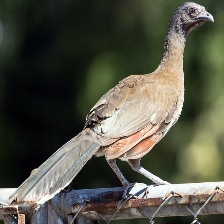
Species: GREY HEADED CHACHALACA
Scientific name: ORTALIS CINEREICEPS